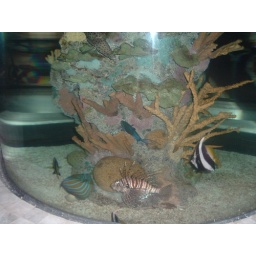
Mike did a good job of getting a picture of the interesting fish in the giant fishtank at the Lindo bar